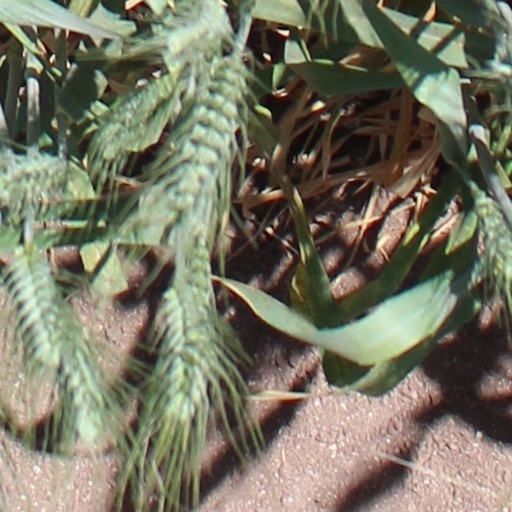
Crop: wheat